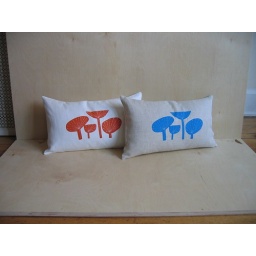
12x20" linen pillow in white + pebble